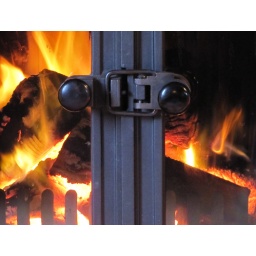
With a stove in the house I enjoy the cold days.